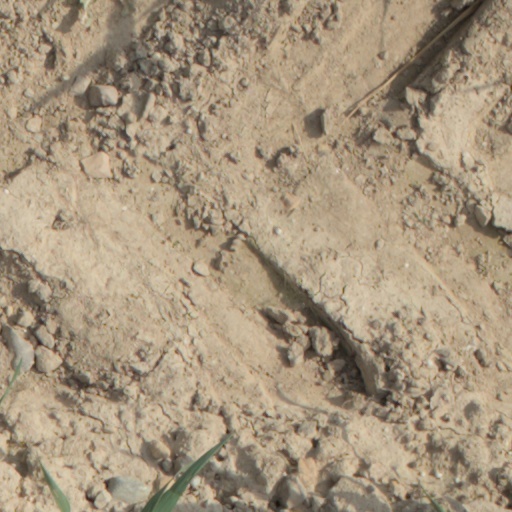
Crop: wheat